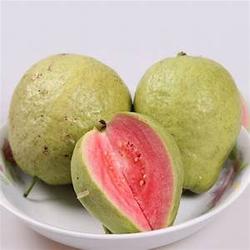
Label: Guava